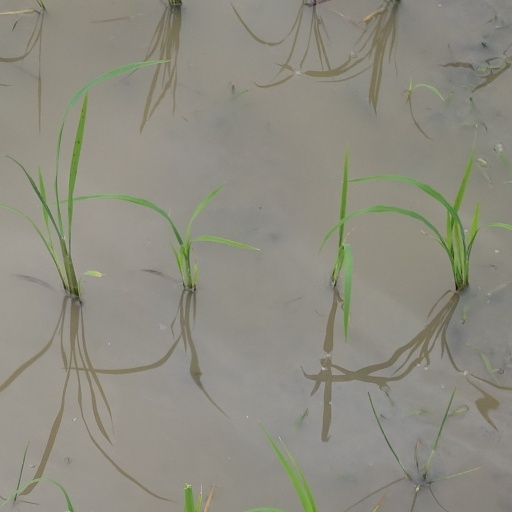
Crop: rice